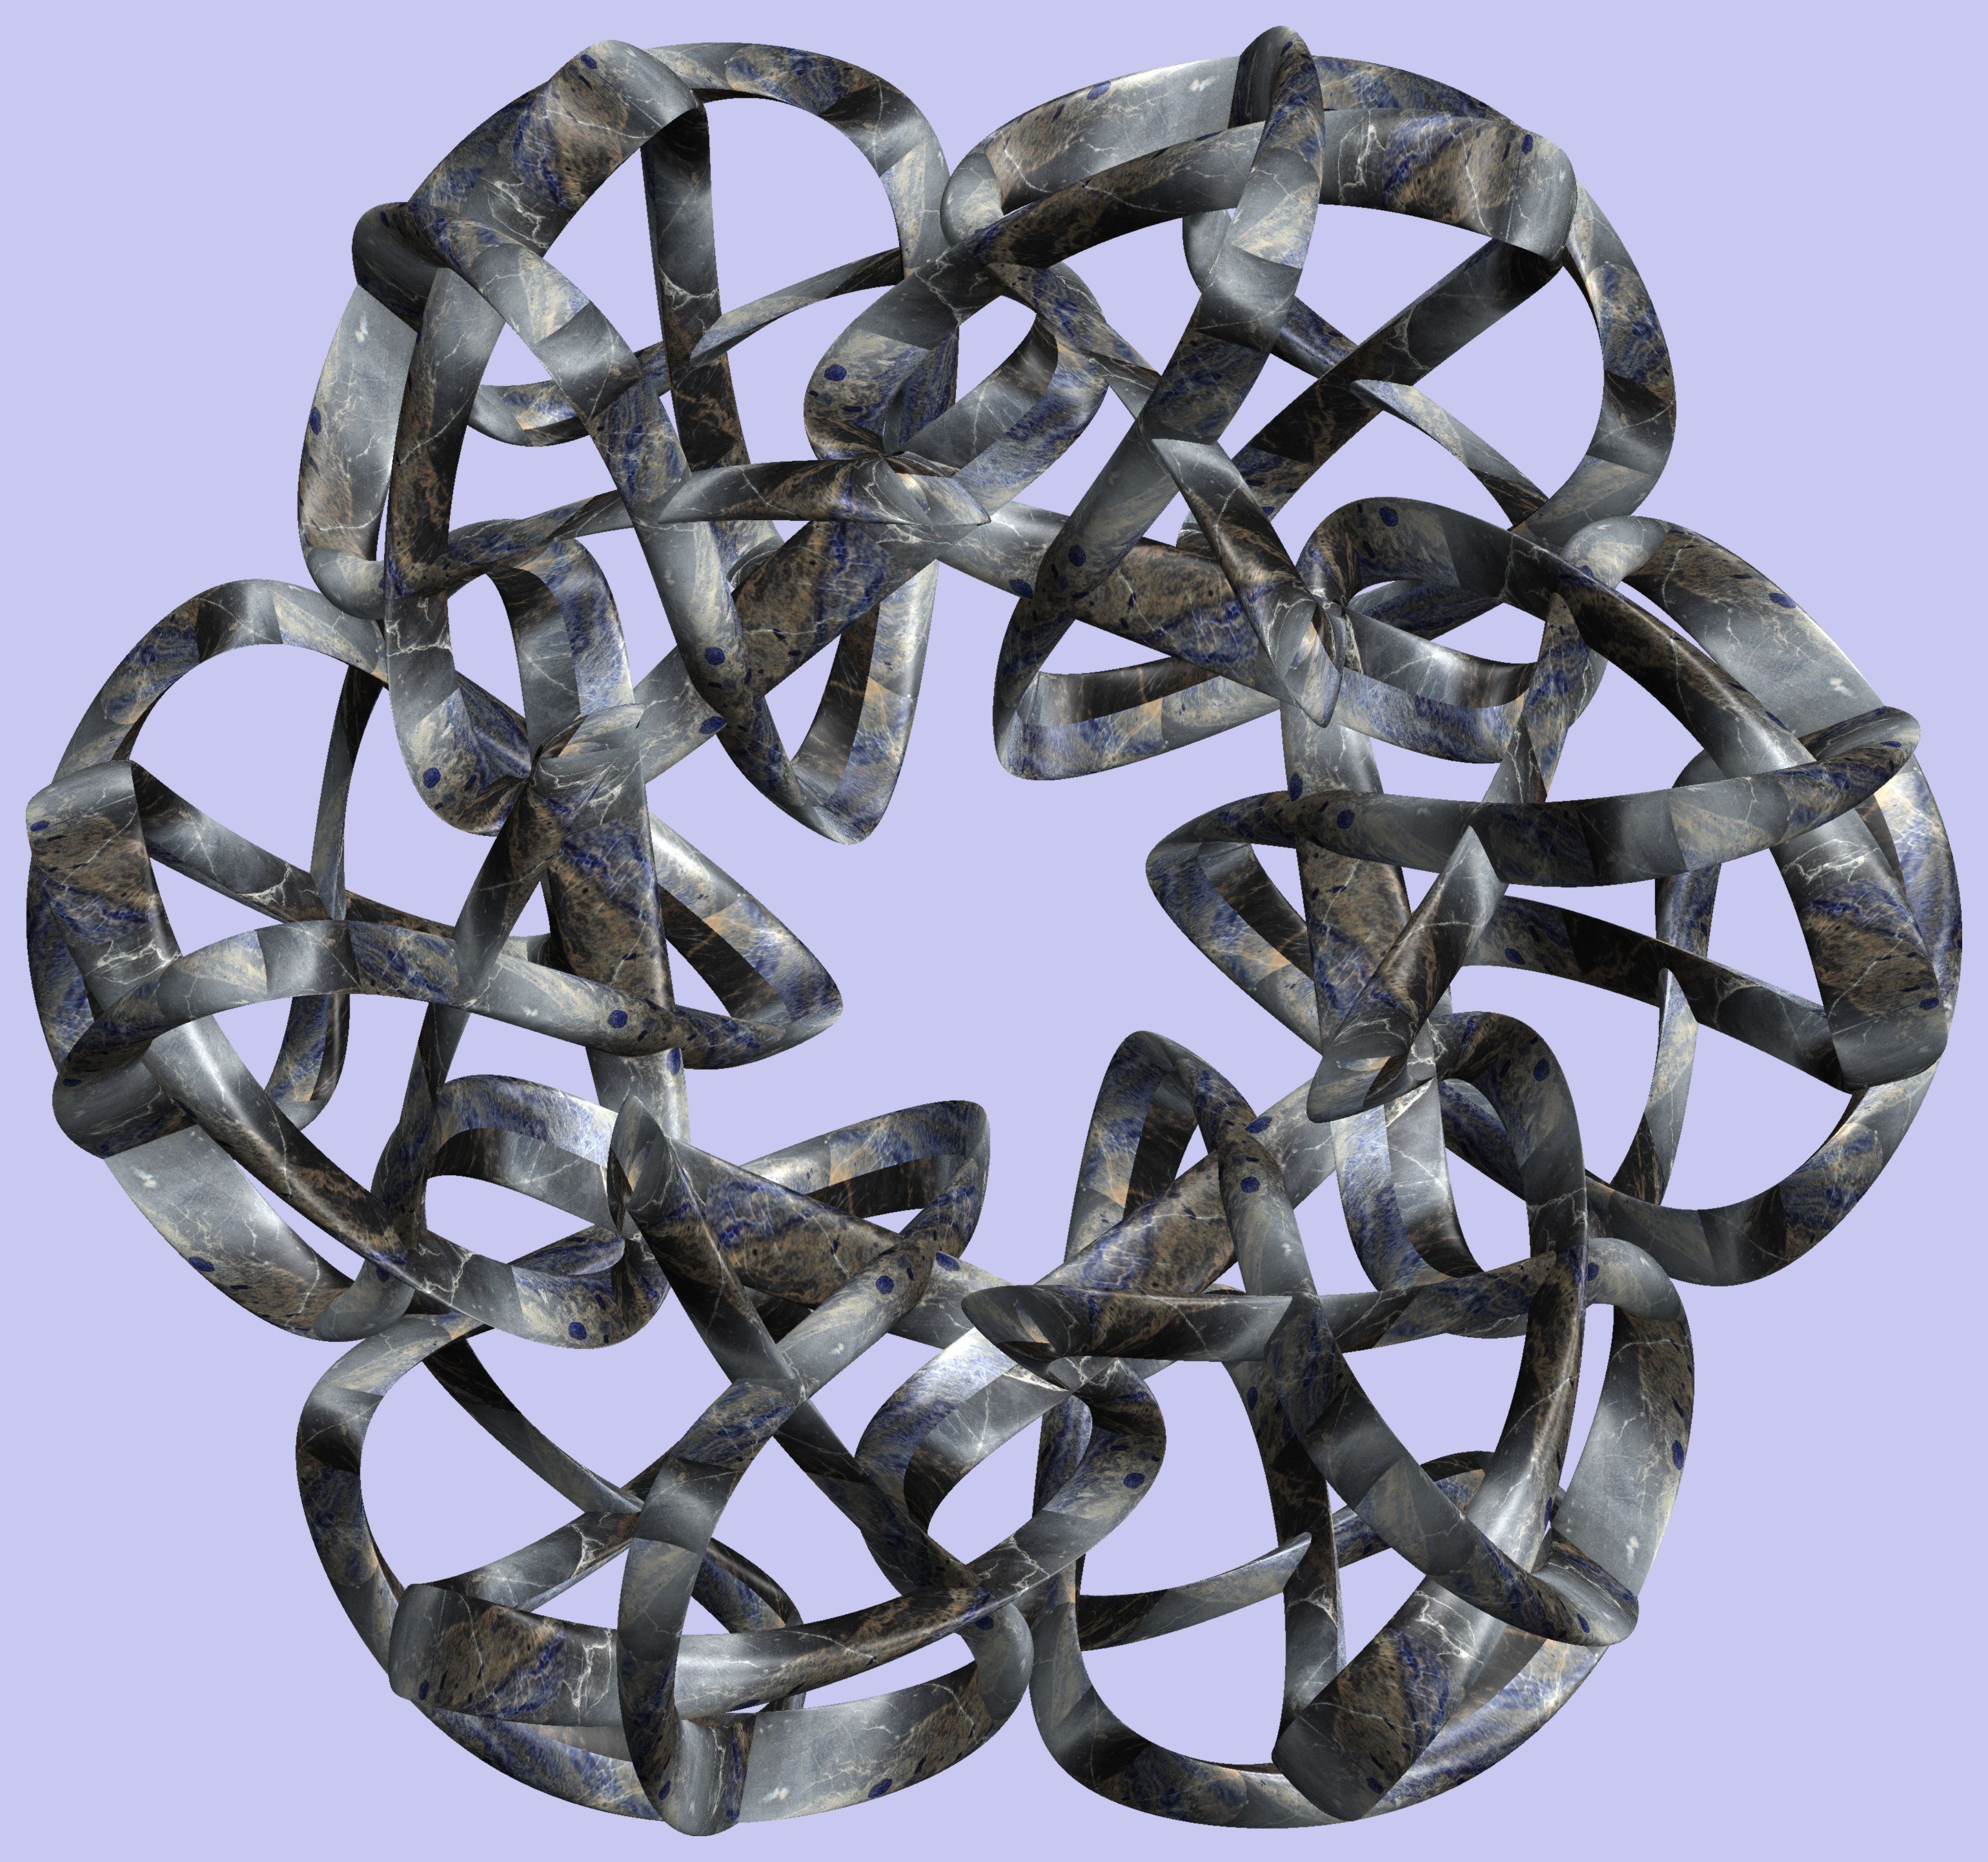
structure, texture, pattern, jewellery, font, figure, design, symmetry, 3d, graphic, iron, torus, mathematica, cg, parametricplot3d, code, program, algorithm, abstruct, mapping, fashion accessory